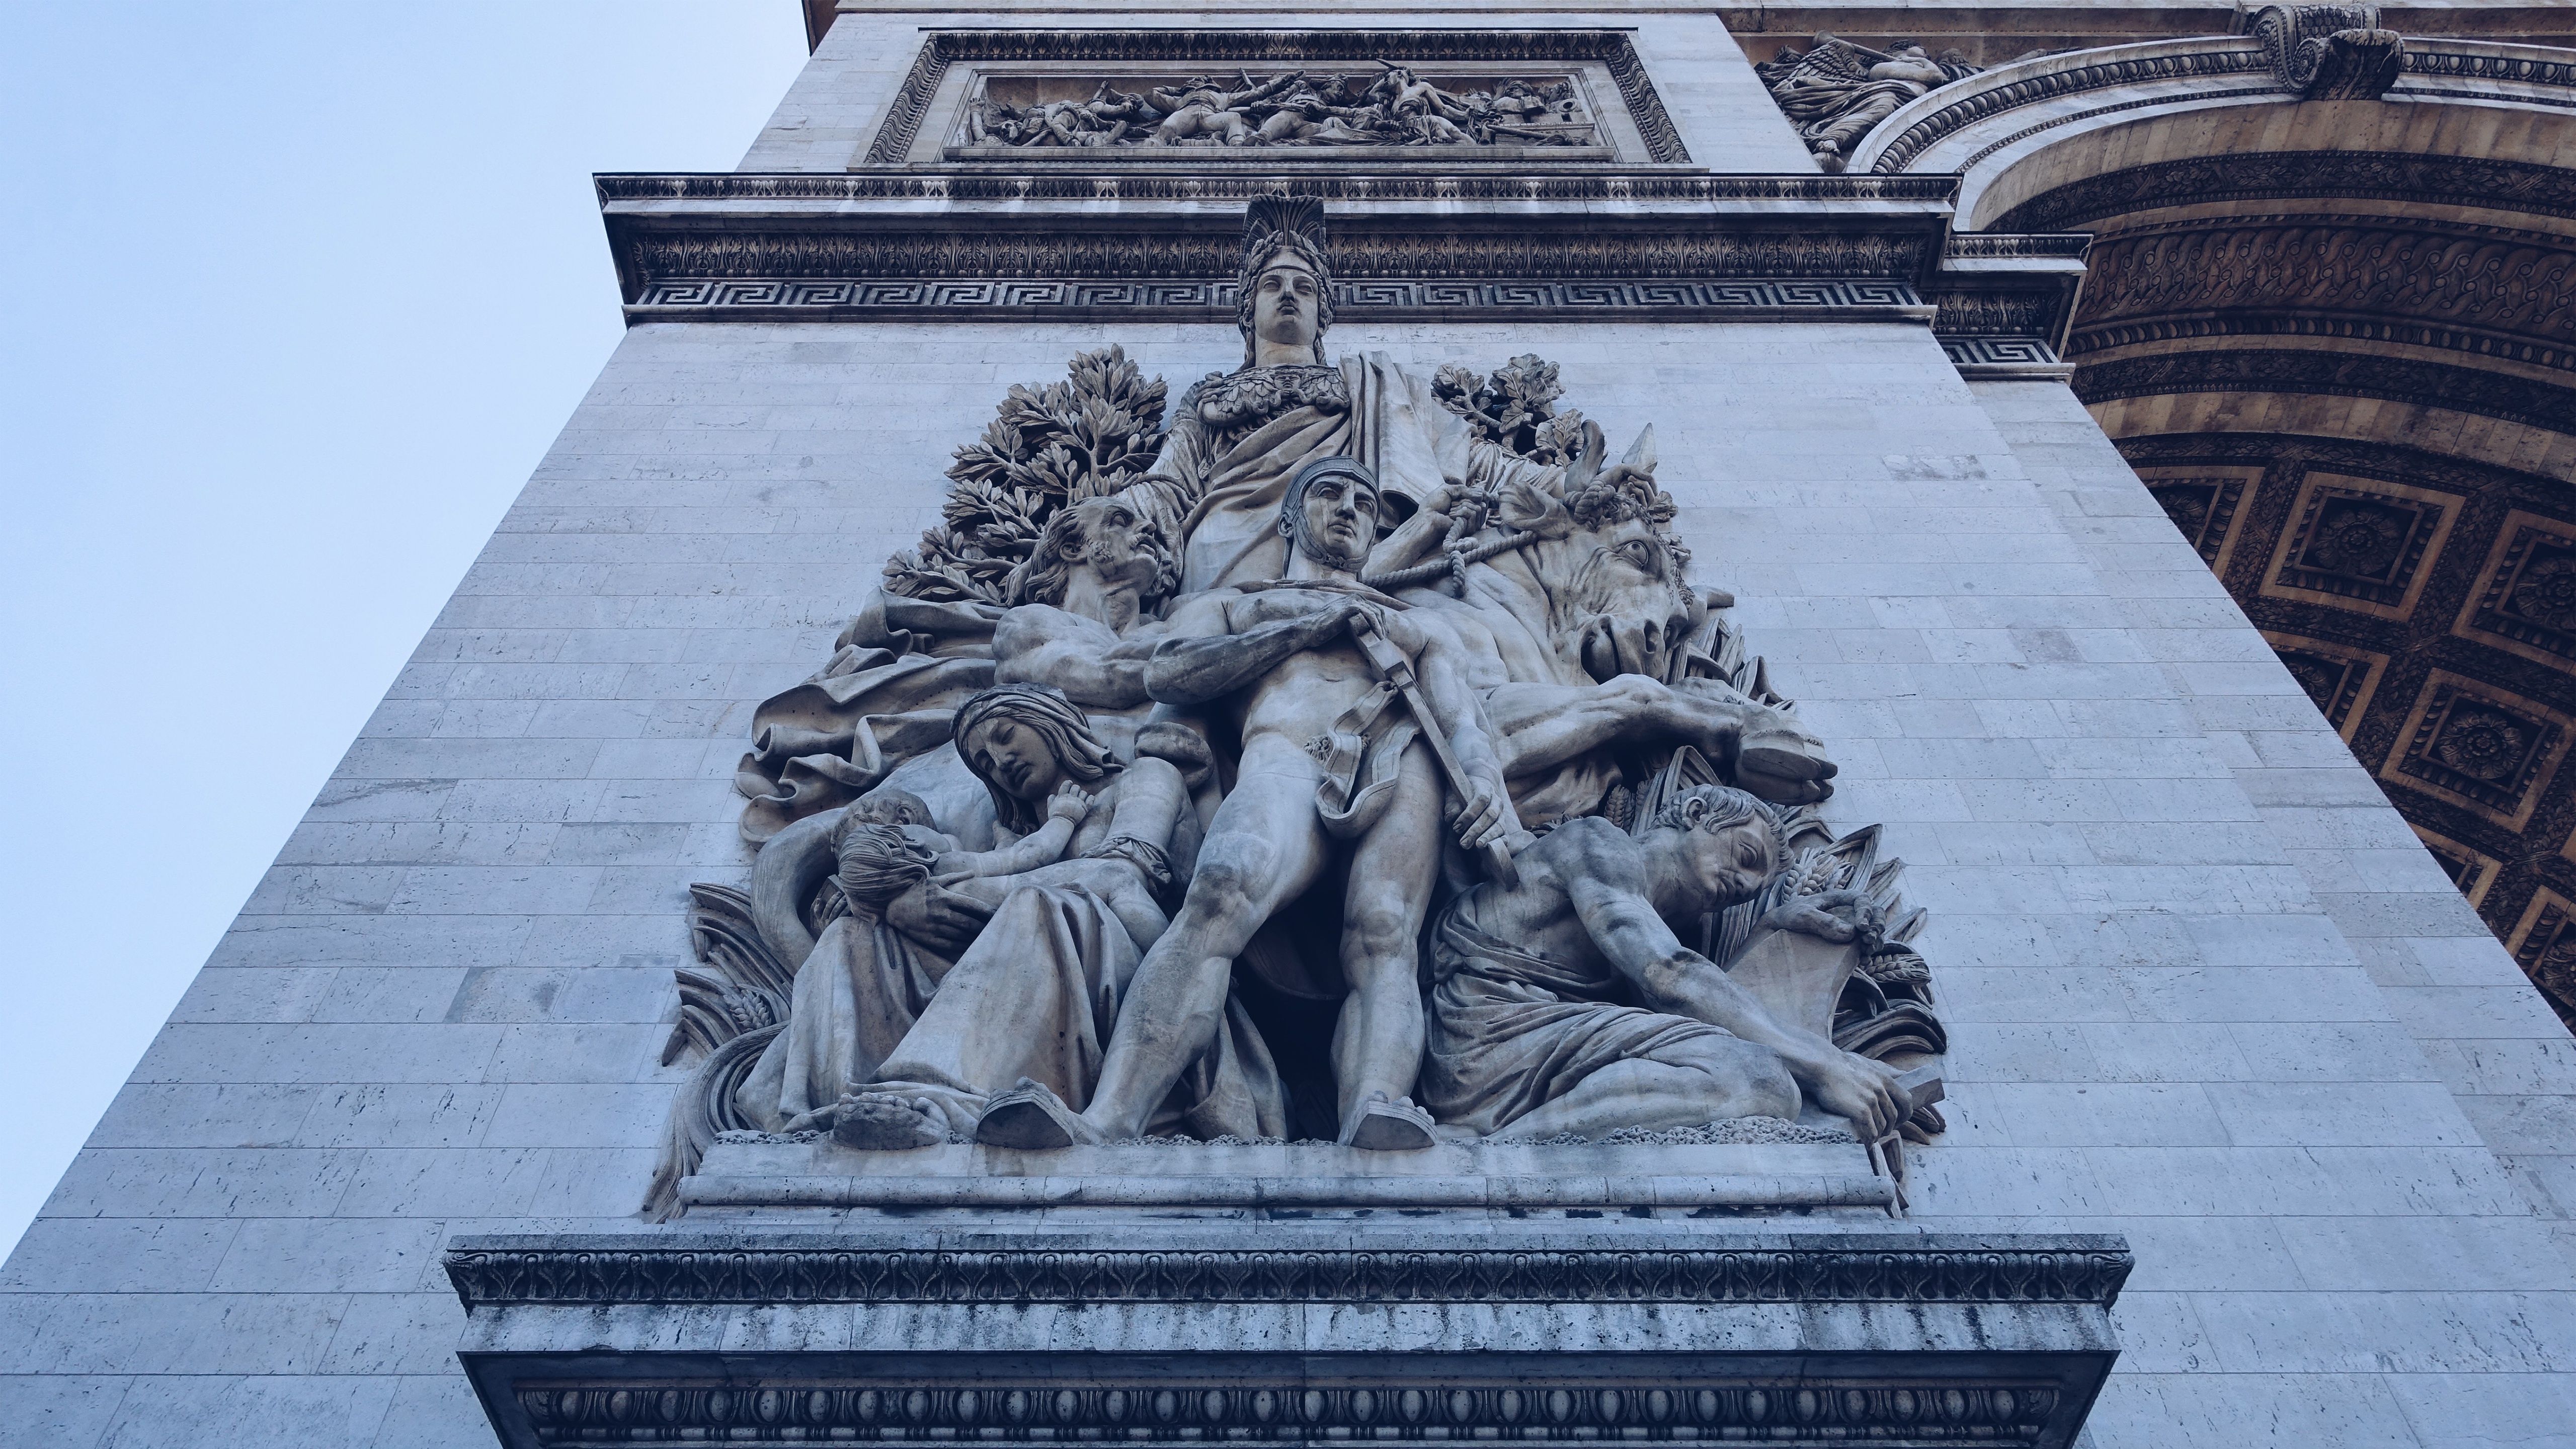
monument, statue, landmark, sculpture, memorial, art, temple, stone carving, ancient history